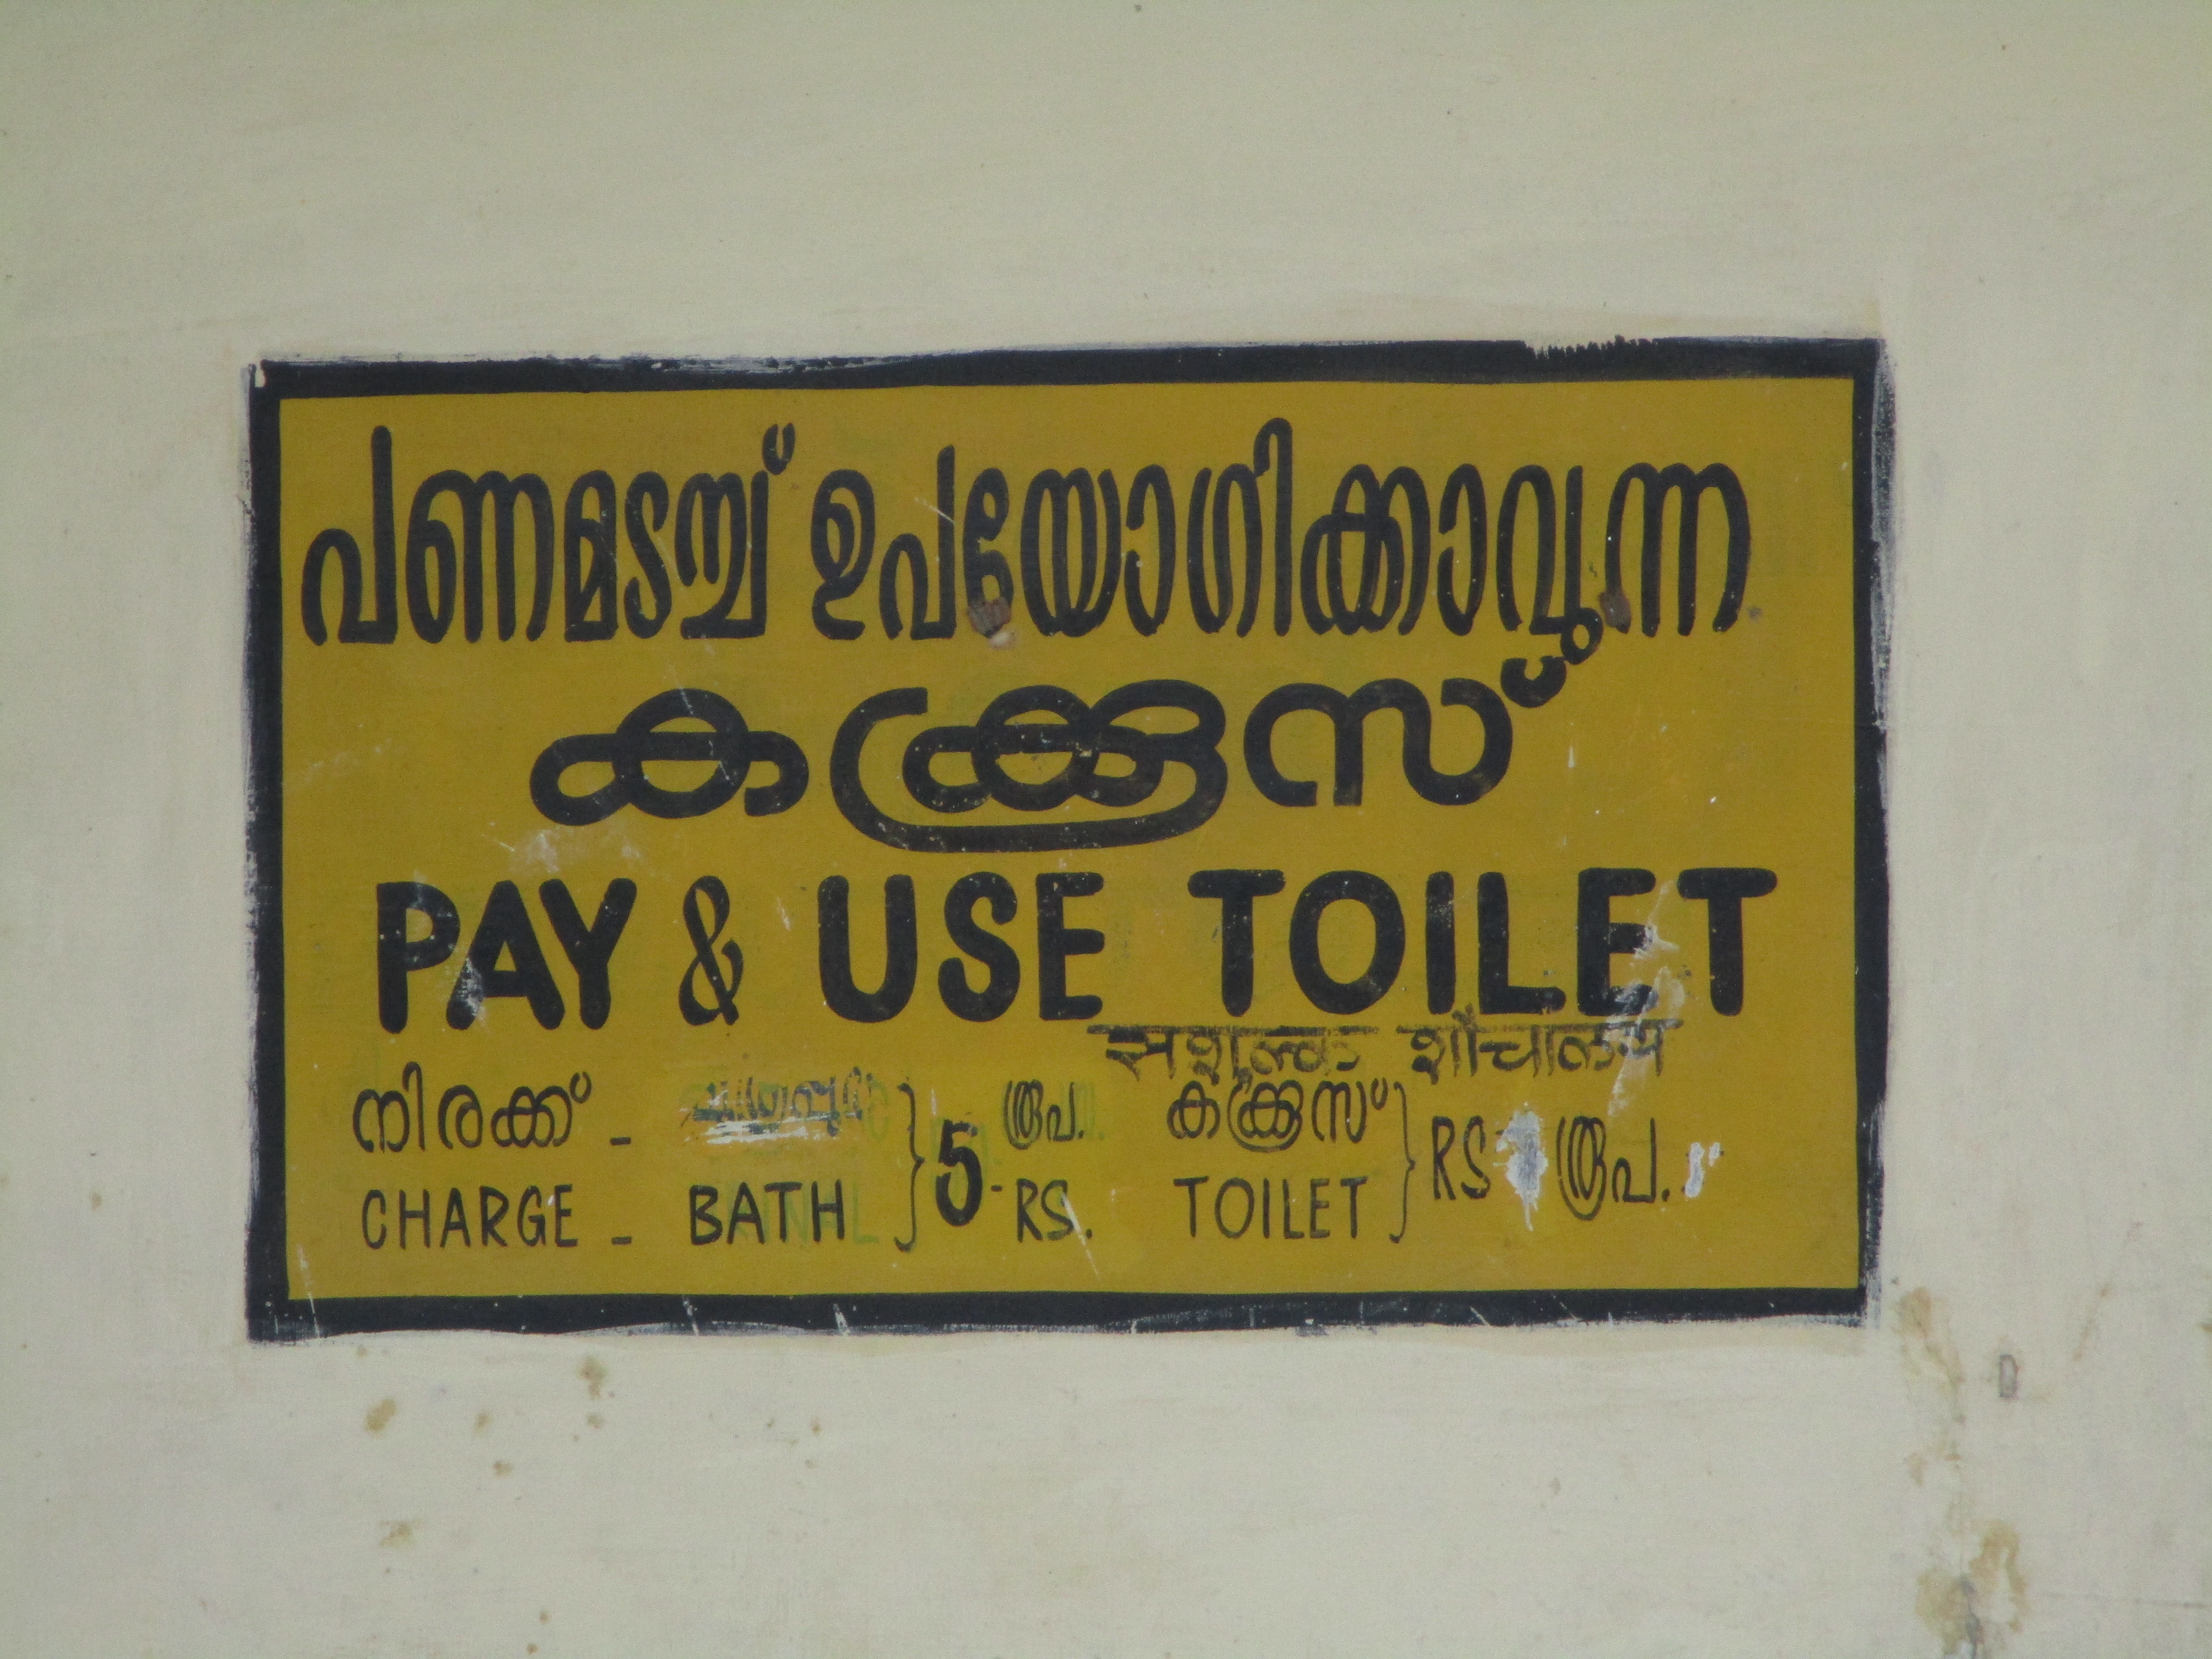
indian, railway, malayalam, yellow, text, font, sign, street sign, signage, advertising, label